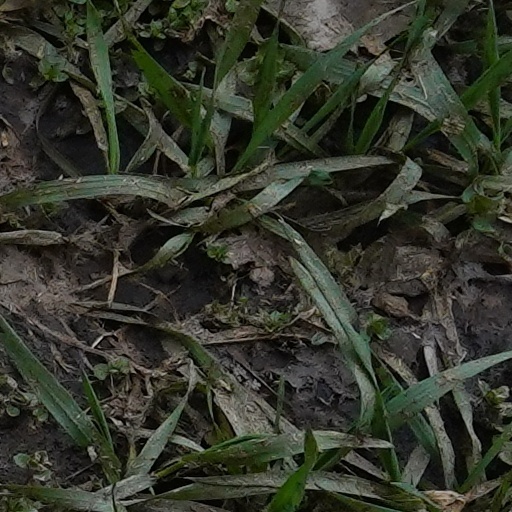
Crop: wheat